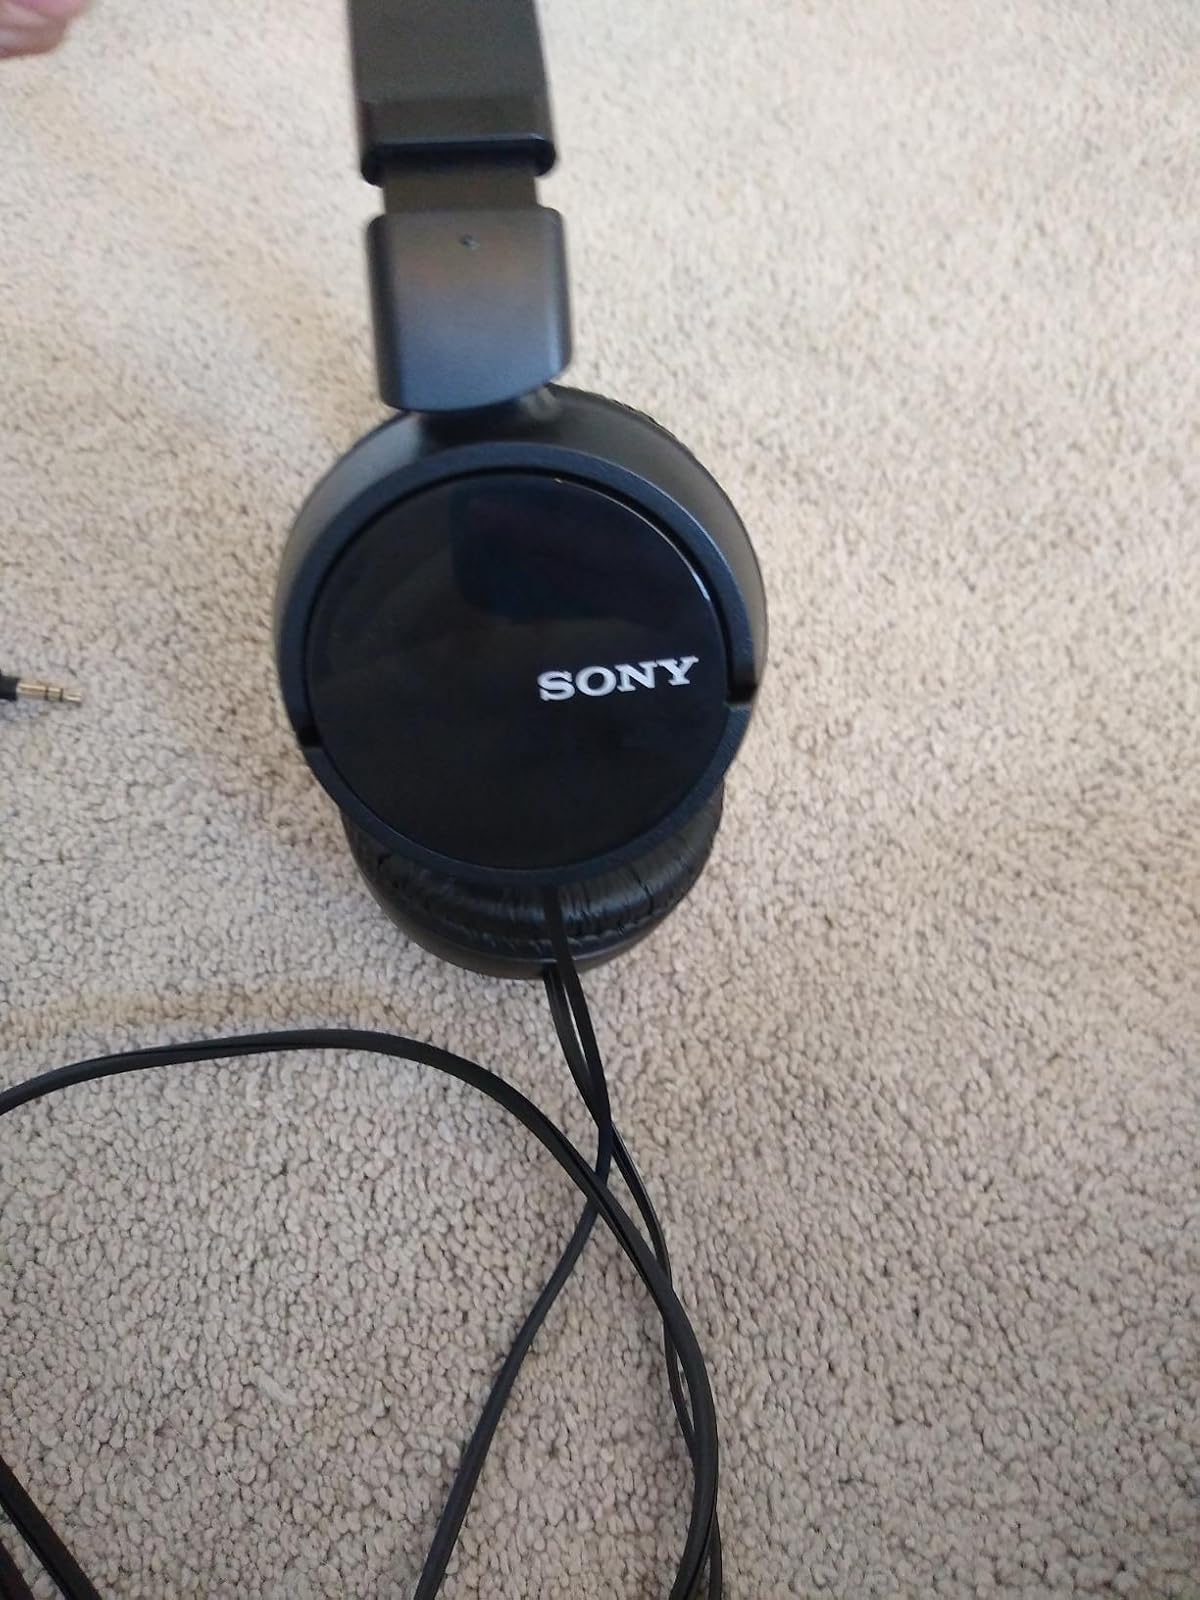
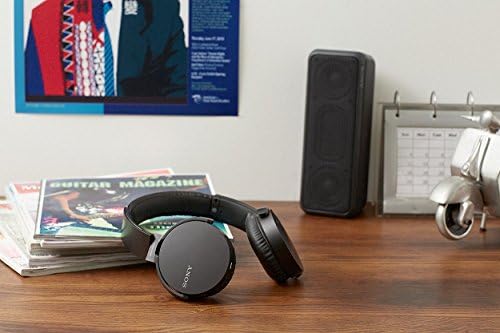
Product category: headphones
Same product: no